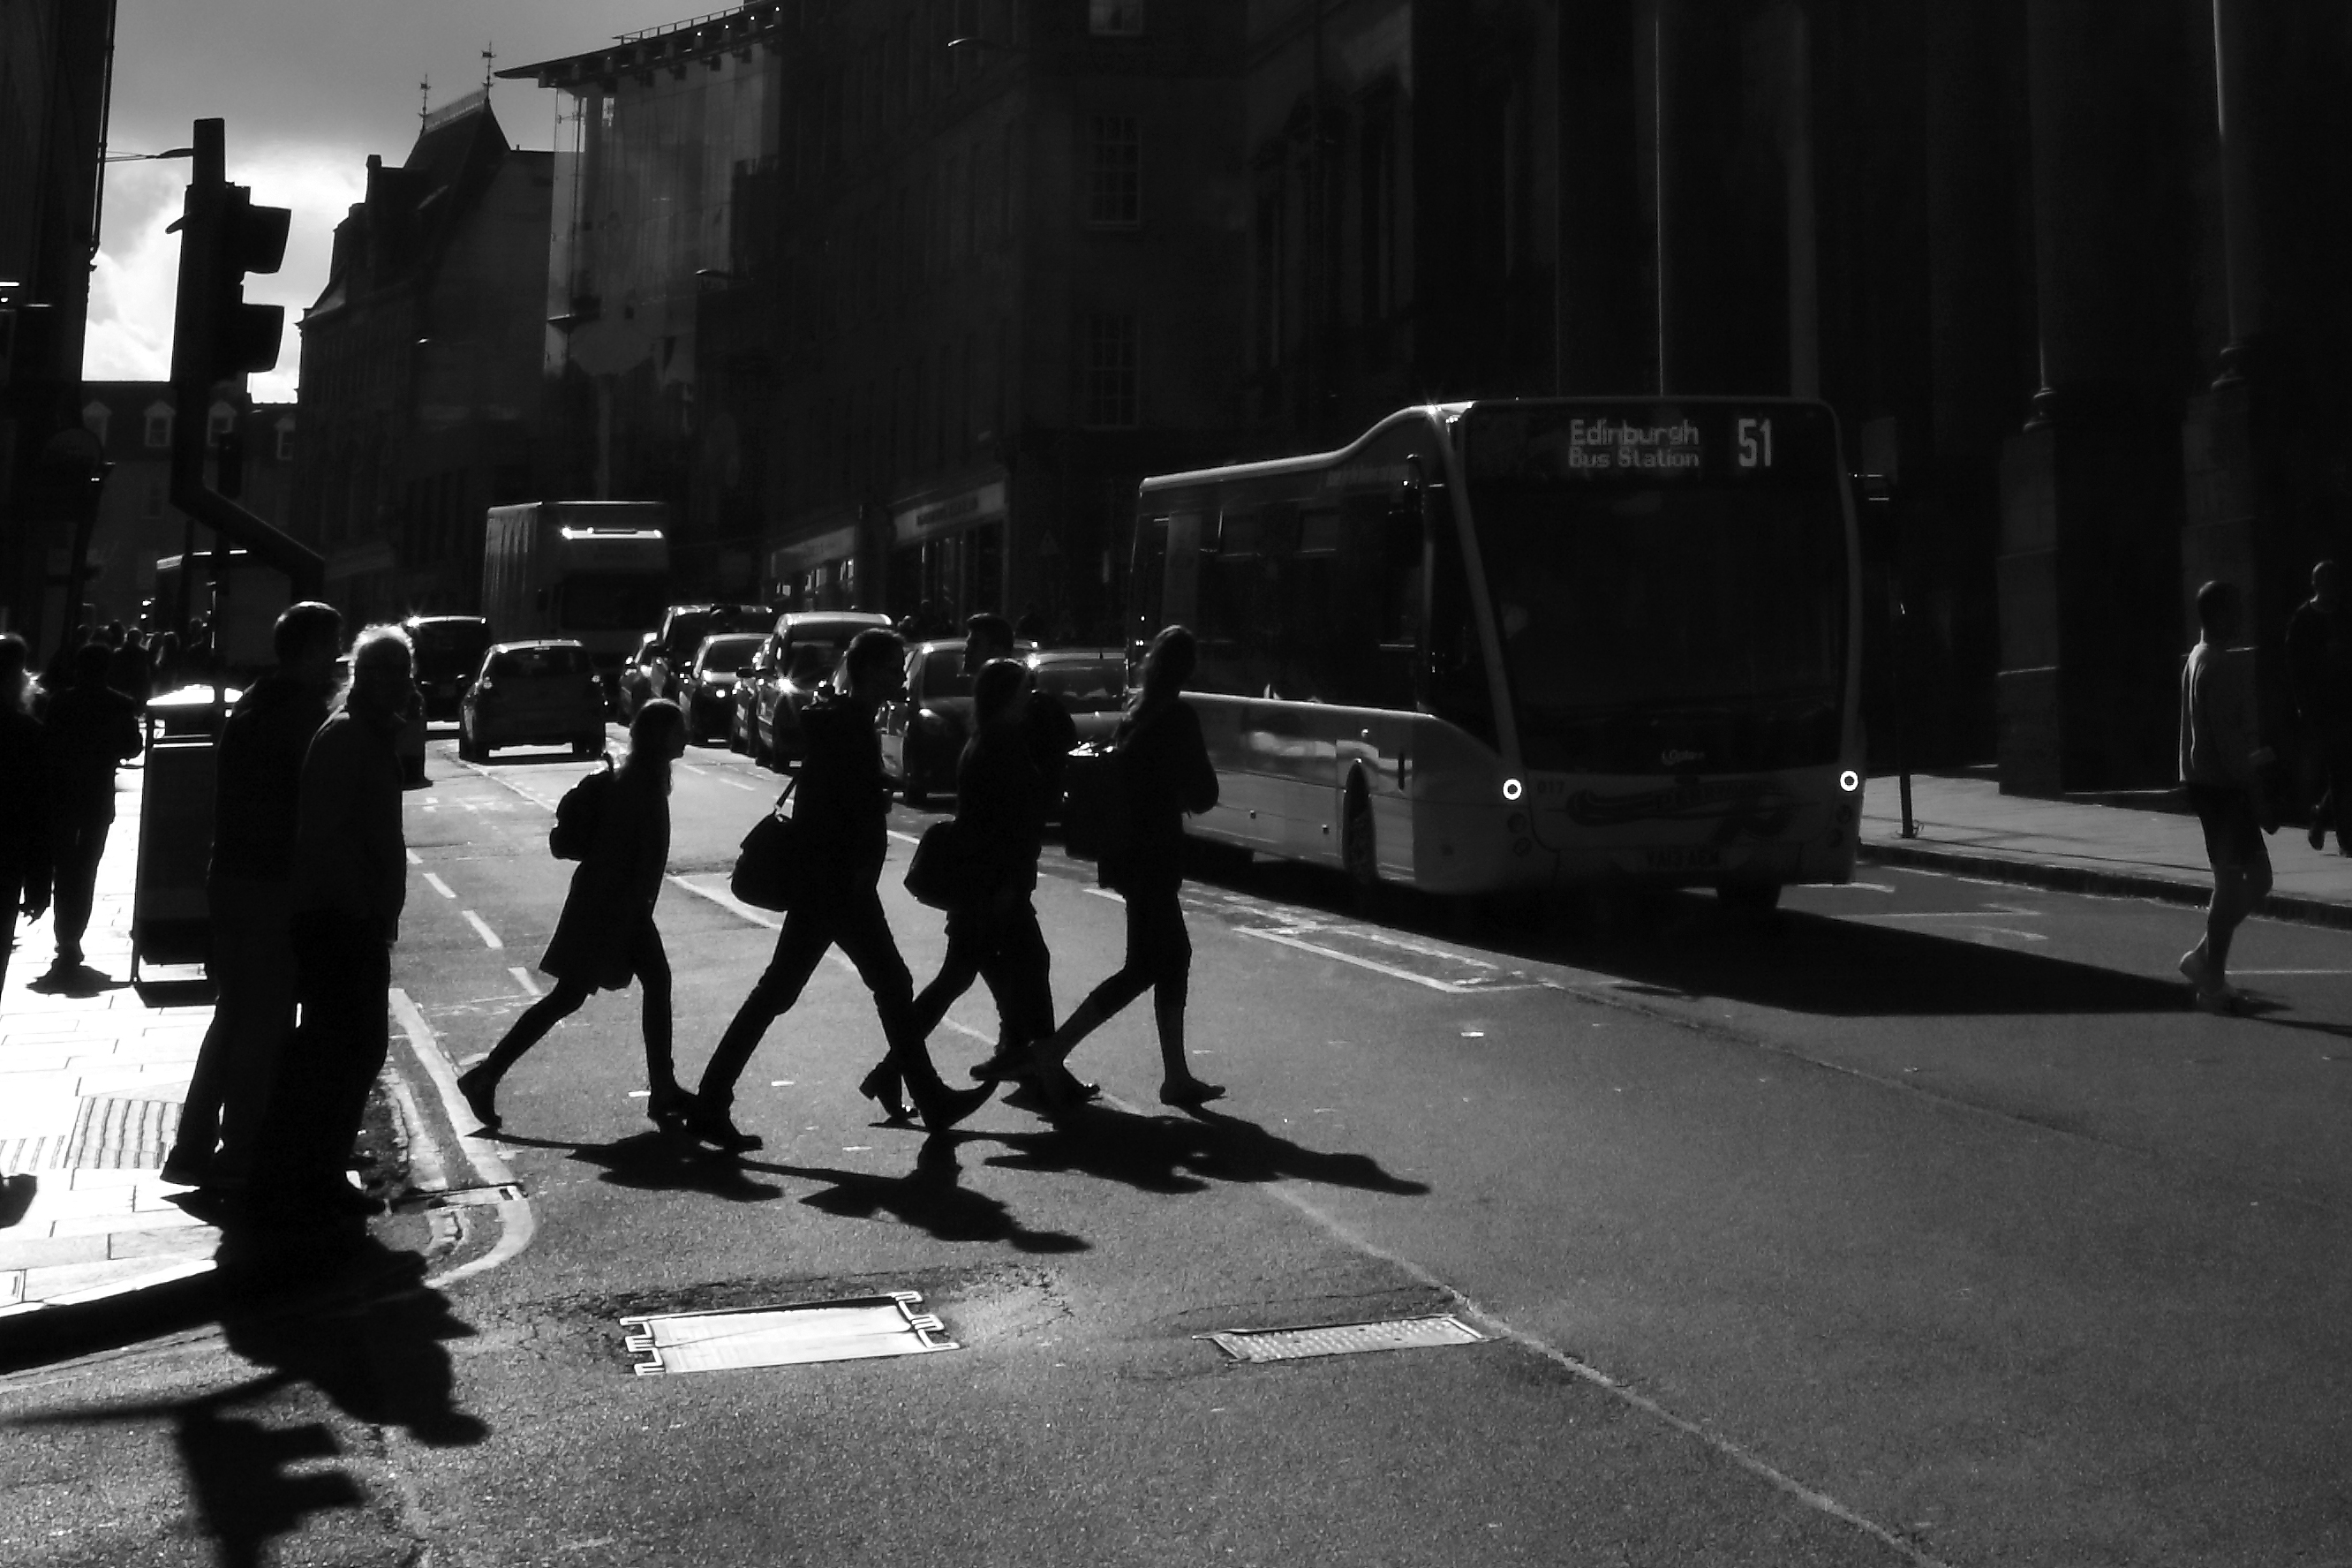
pedestrian, person, black and white, people, road, white, street, photography, town, city, urban, crowd, darkness, black, monochrome, uk, streetphotography, england, bw, blackandwhite, blackwhite, candid, moments, infrastructure, stadt, photograph, unitedkingdom, strasse, sw, schwarzweiss, scotland, schwarzweis, scottish, edinburgh, streetscene, snap, moment, einfarbig, leute, strasenszene, strassenszene, mensch, menschen, persons, personen, strassenfotografie, strase, unposed, ungestellt, scot, scots, schottland, st dtisch, monochrome photography, film noir, single lens reflex camera